George O. Abell

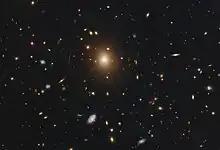
Abell 2261 is one galaxy cluster from his catalogue of clusters of galaxies, collected during the National Geographic Society - Palomar Observatory Sky Survey.

Abell's first professional astronomical occupation came as a Caltech grad student when he was an observer on the National Geographic Society – Palomar Observatory Sky Survey. Several scientific advances came out of this work including,